History of Club de Gimnasia y Esgrima La Plata (football)

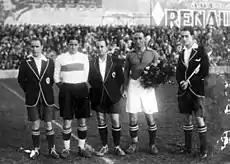
Gimnasia and Real Madrid captains posing with the referees before the match at Estadio Chamartín, January 1931

The tour began on December 8, 1930, and the team disputed a total of 27 matches in four months, something unusual for that time.